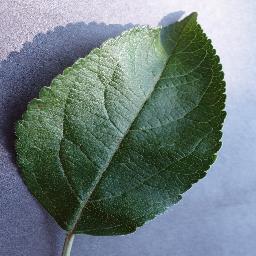
Label: Apple___healthy